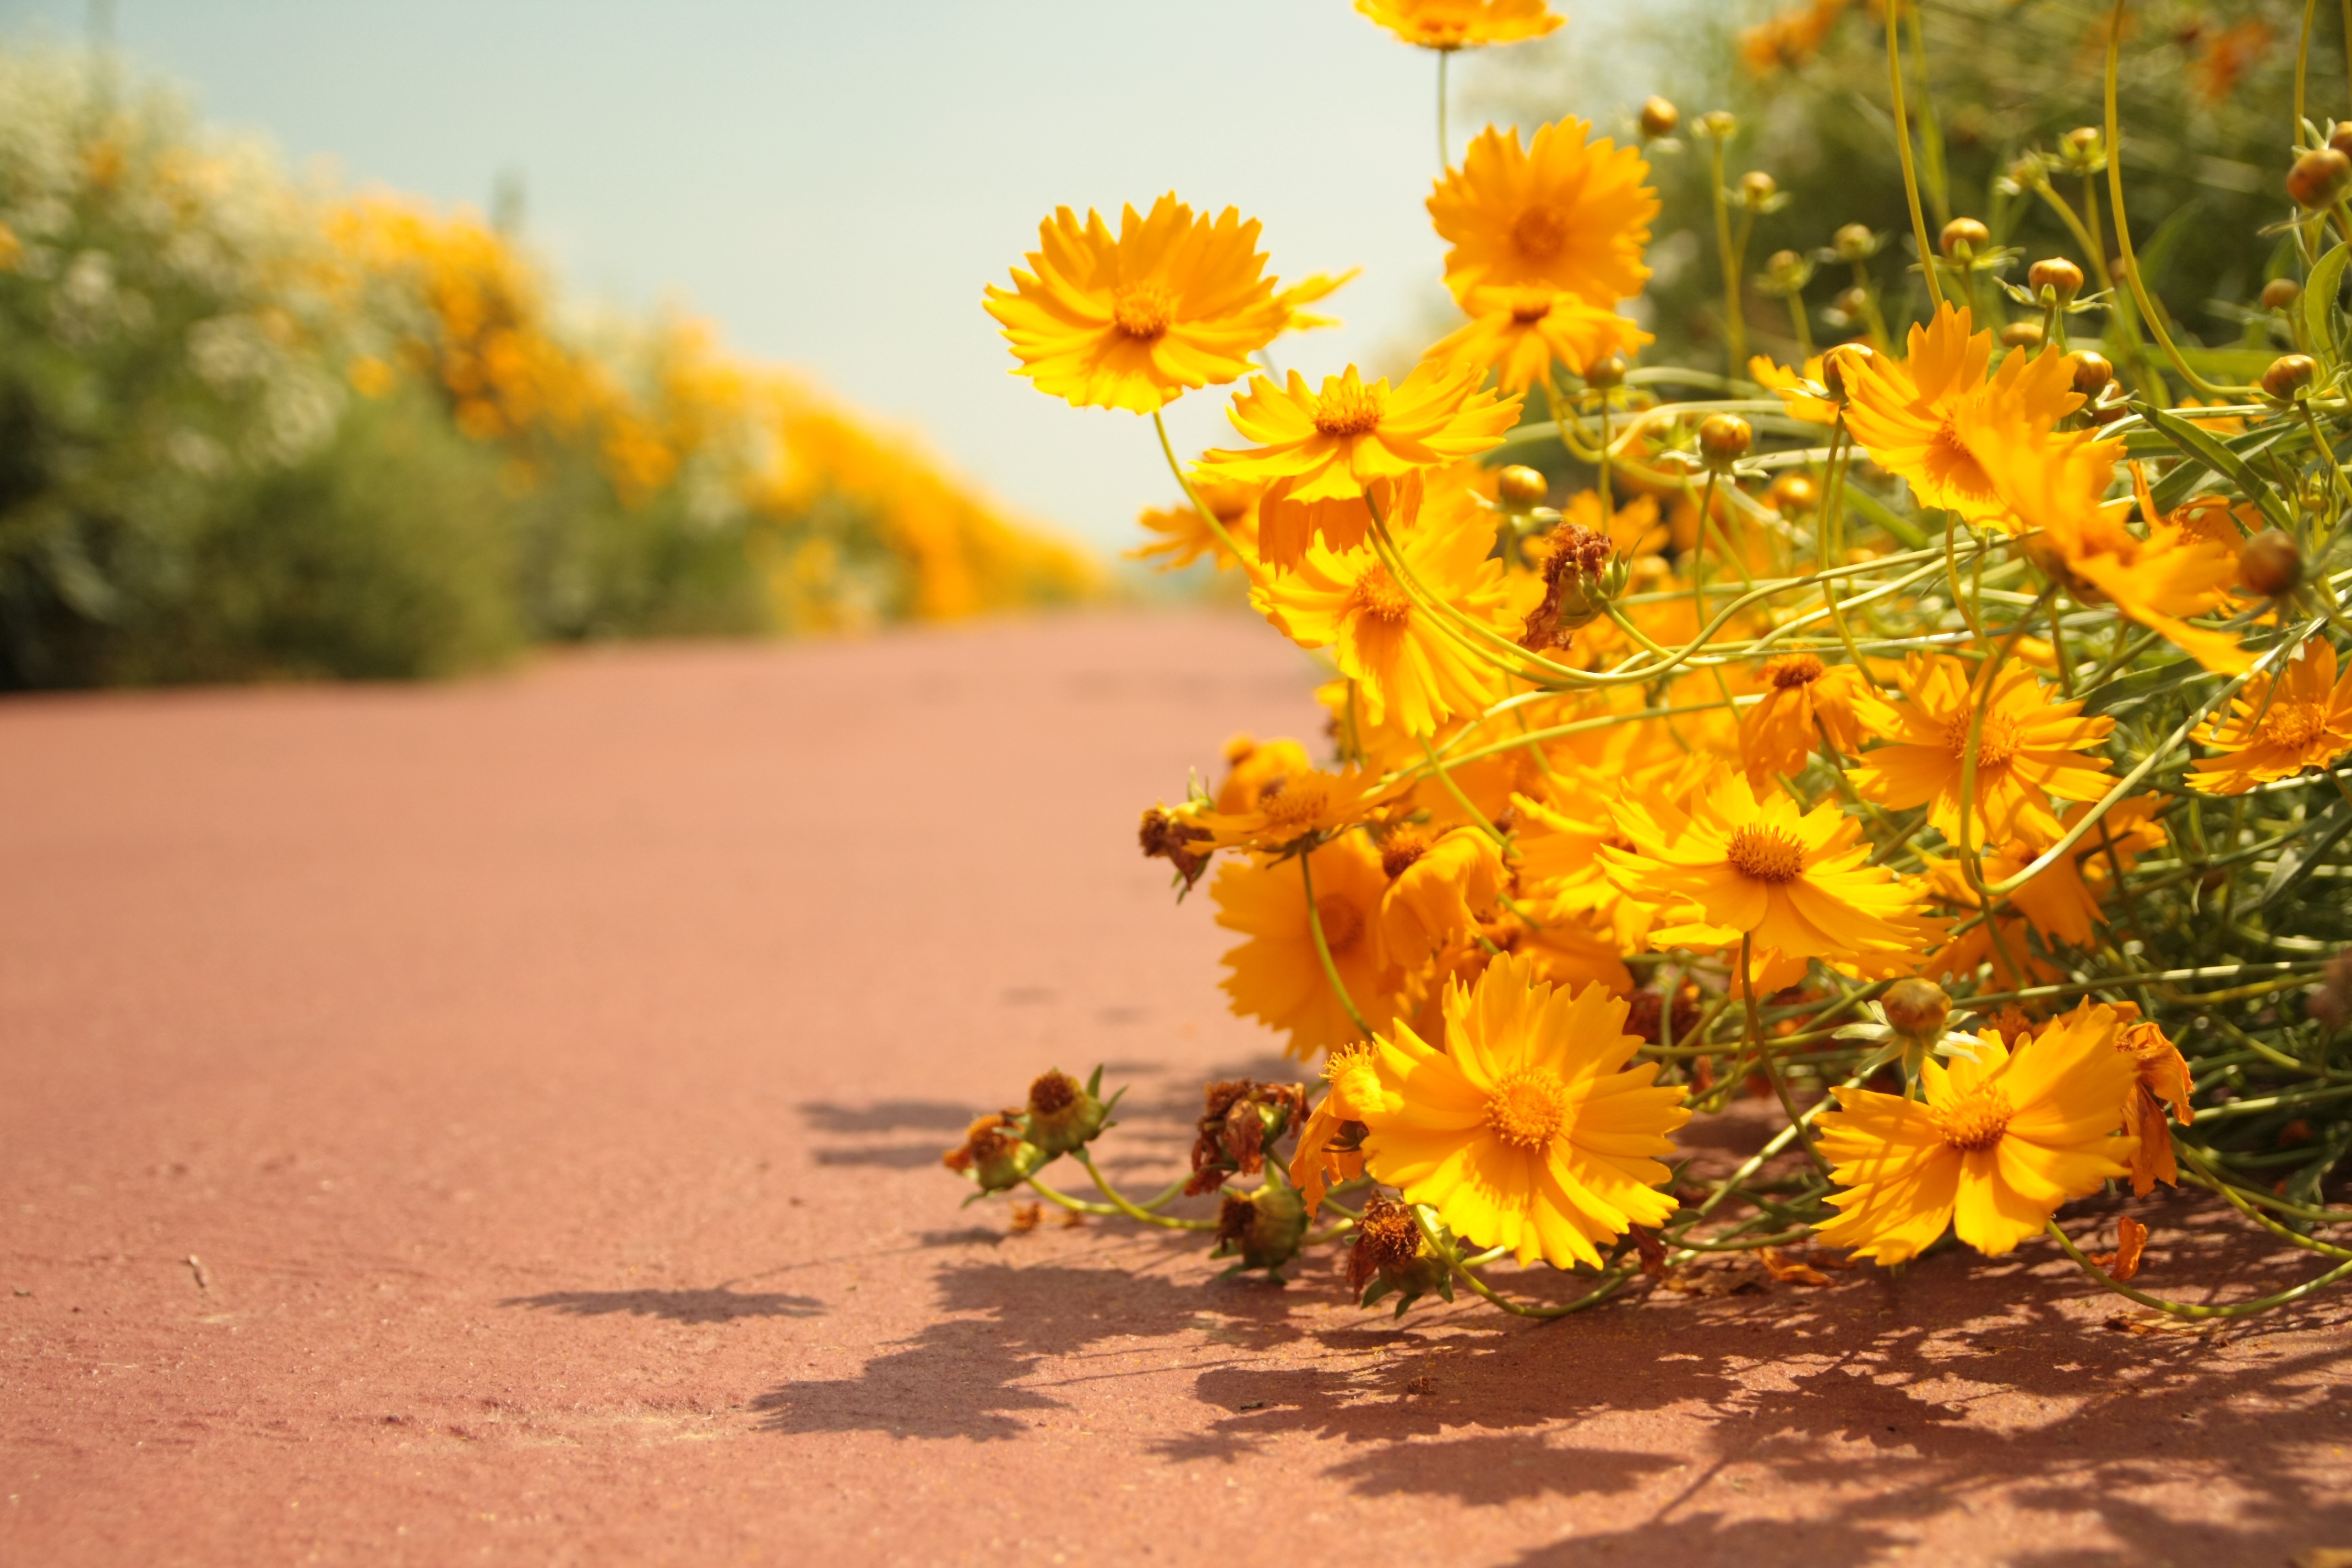
tree, nature, plant, sunlight, leaf, flower, autumn, botany, yellow, flora, season, wildflower, flowers, macro photography, flowering plant, land plant, alloy steel, miho cheon